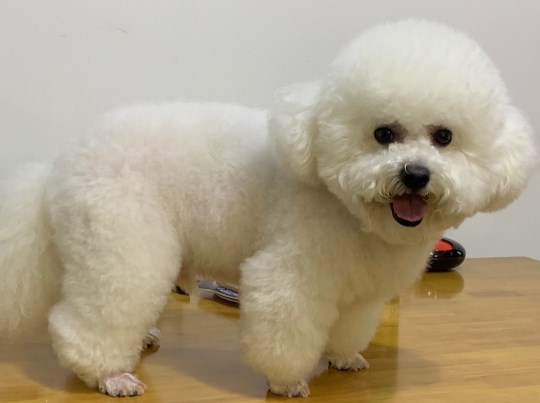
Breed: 3083-n000117-Bichon_Frise